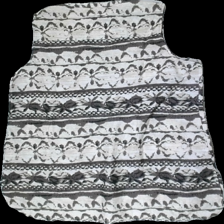
View: back
Type: Top
Category: Ladies
Brand: Gina Tricot
Colors: Beige, Brown, Black
Material: 100% Cott
Pattern: Other
Cut: Regular
Size: XL
Season: All
Price range: 50-100
Recommended usage: Reuse